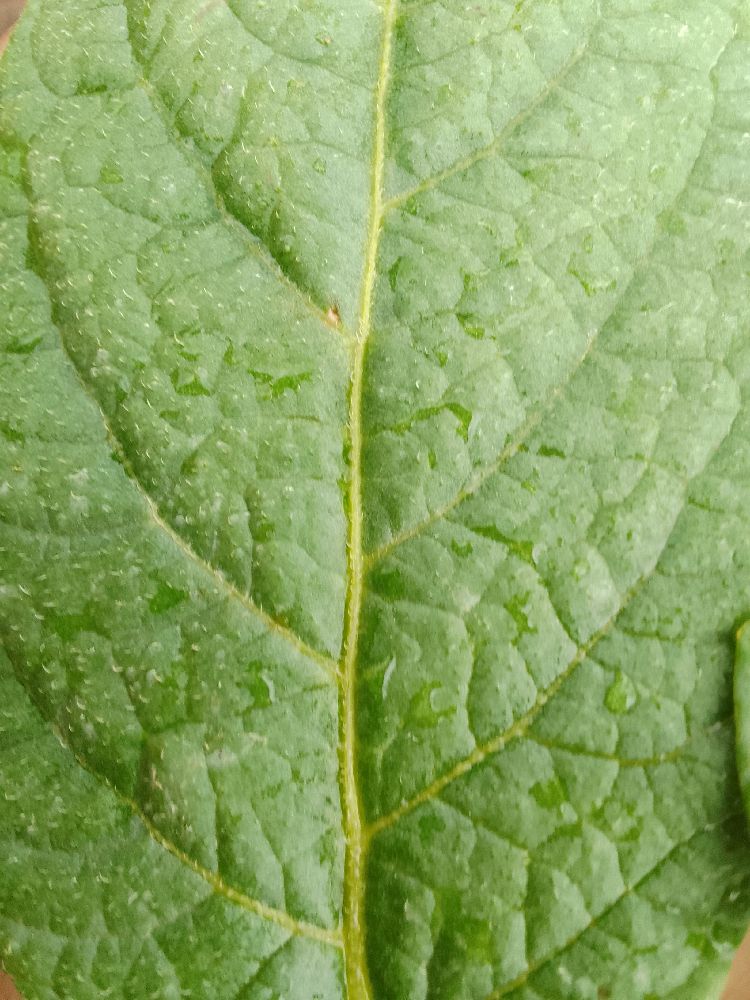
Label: Healthy